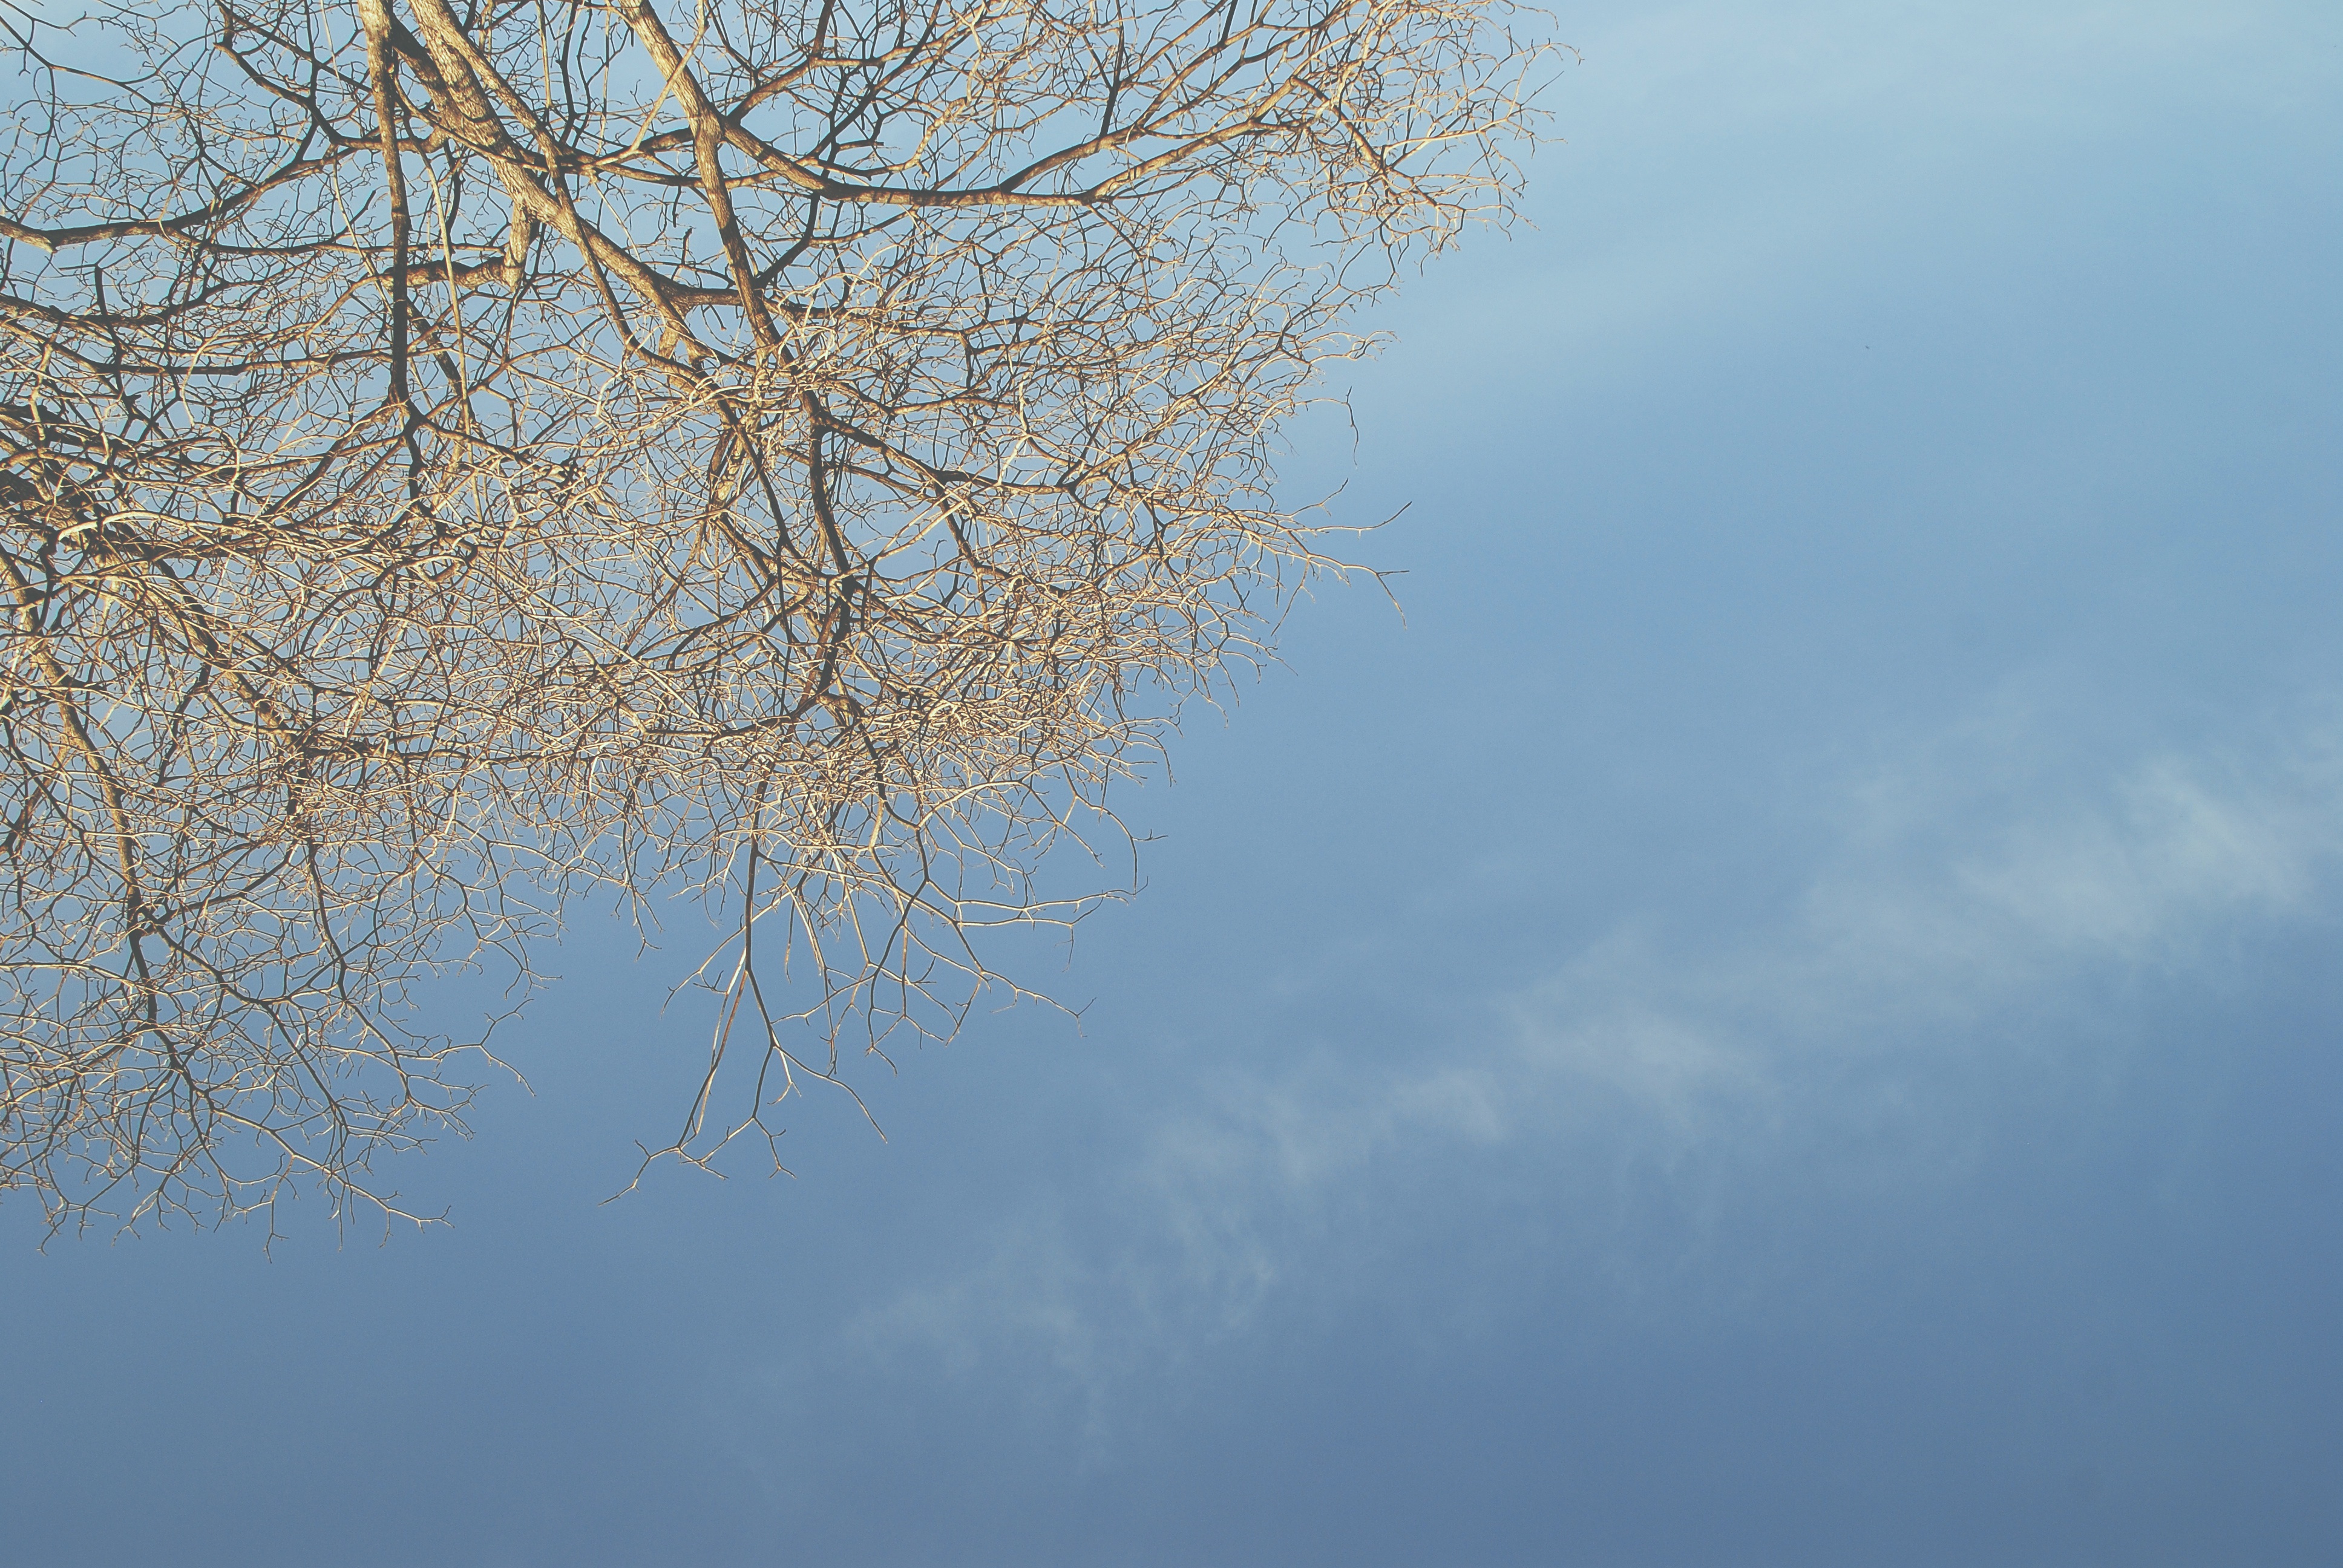
tree, nature, branch, winter, cloud, plant, sky, sunlight, morning, frost, reflection, freezing, atmospheric phenomenon, woody plant